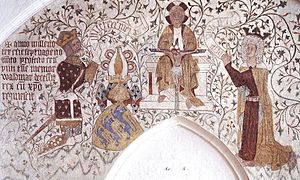
Sankt Peders Kirke (Næstved) / Udsmykning
Valdemar Atterdag og dronning Helvig knæler for den treenige Gud.
Valdemar Atterdag gengivet på et kalkmaleri i Sankt Peders Kirke i Næstved. Freskoen blev skabt kort efter kongens død i 1375, senere overkalket og genopdaget i slutningen af 1800-tallet. Dele af maleriet er rekonstrueret, særligt er de tre løver i våbenskjoldet 1800-tals rekonstruktioner baseret på samme konges sigil.
Sankt Peders Kirke i Næstved nævnes første gang i et klosterstiftelsesbrev fra 1135 fra Peder Bodilsen. Kirken er et af Danmarks fornemste gotiske bygningsværker, og som den fremstår i dag, er den fra omkring året 1375. Specielt korpartiet er bemærkelsesværdigt ved sin udformning og sine fem høje vinduespartier mod øst, hvortil kommer en rigt dekoreret niche-mur, formodentligt oprindelig baggrund for et præstesæde, hvilket er unikt i Danmark.